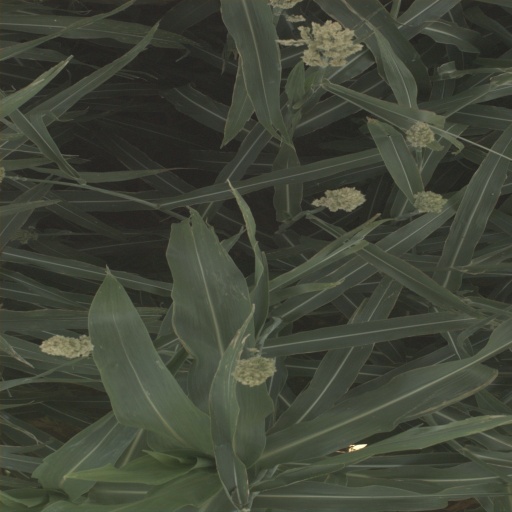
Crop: sorghum